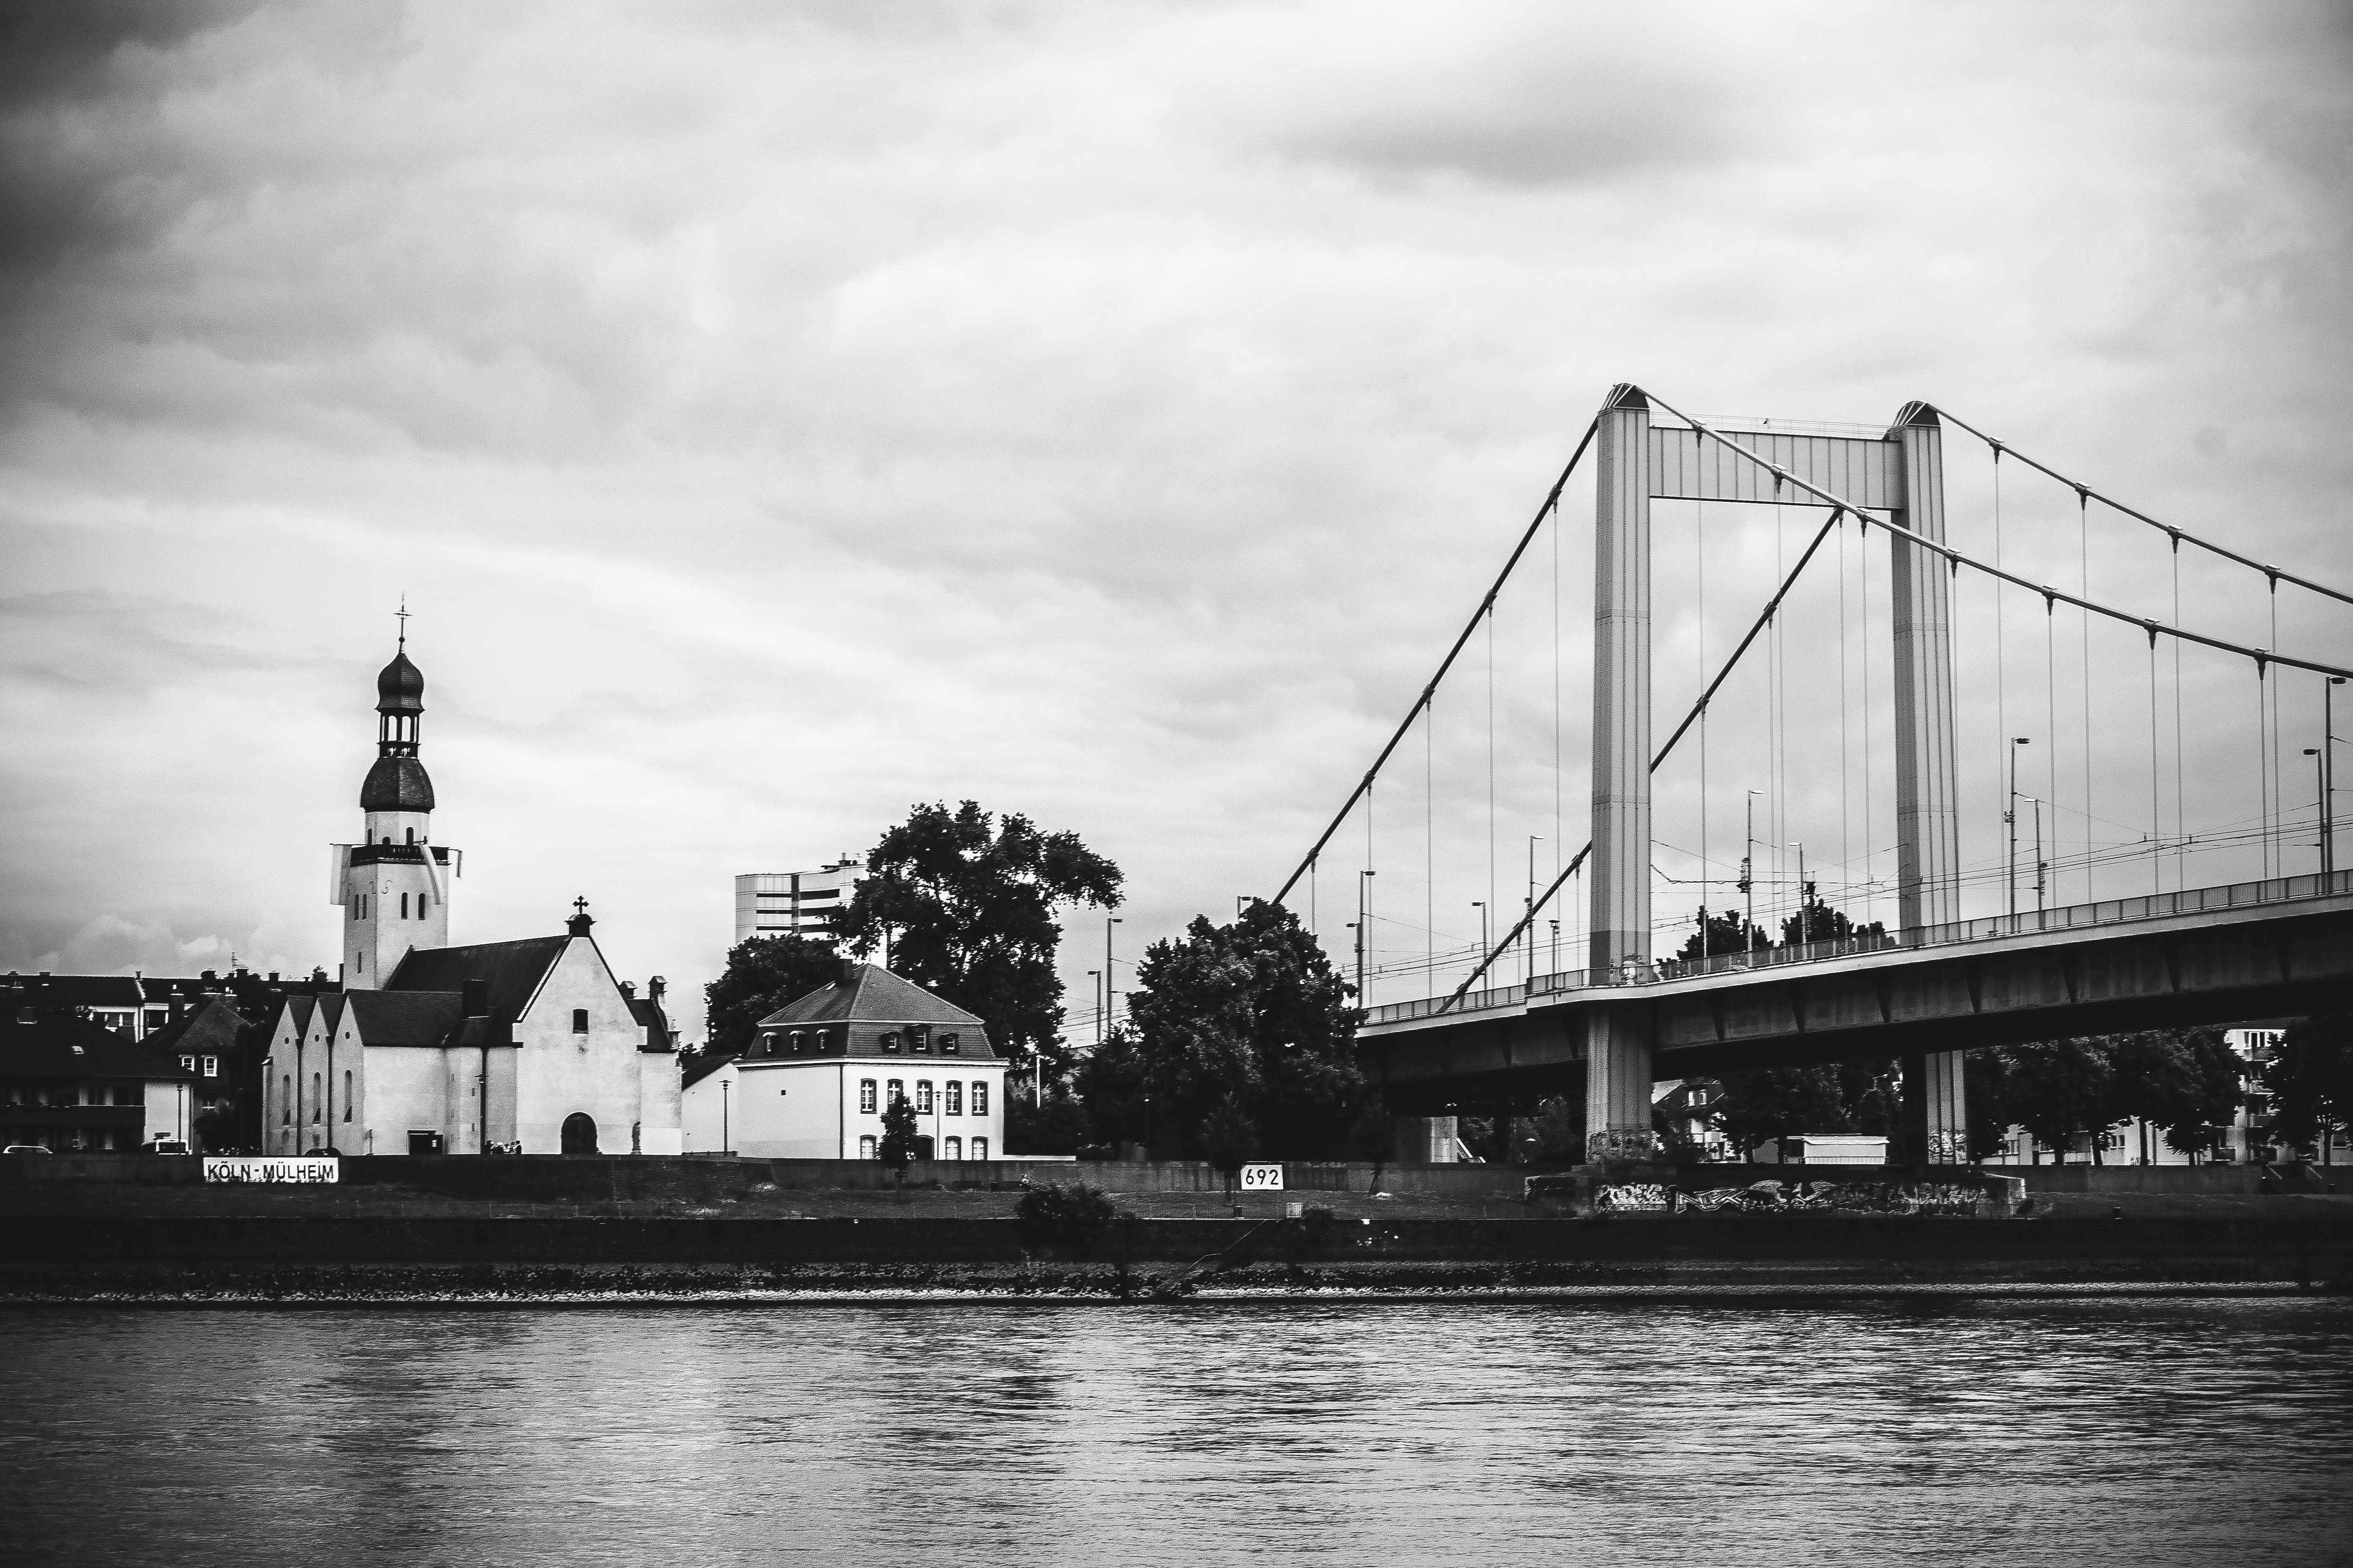
cloud, black and white, bridge, cityscape, reflection, vehicle, harbor, monochrome, waterway, monochrome photography